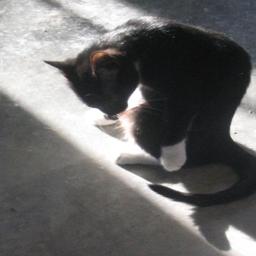
Animal: cats